St Mary's Church, Llanfair-yng-Nghornwy

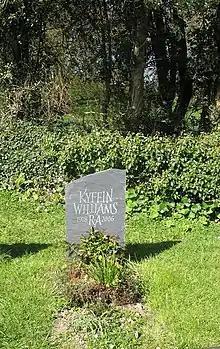
The grave of the artist Sir Kyffin Williams

St Mary's is a medieval church, built using rubble masonry dressed with freestone and displaying Perpendicular details. The roof is made of slate with stone copings. Internally, the timbers of the roofs of the nave, chancel and chapel are exposed. The beams running the length of the nave are decorated at intervals by painted plaster shield designs. The chancel roof is from the late 15th century, and the chapel roof is from the early part of the following century.